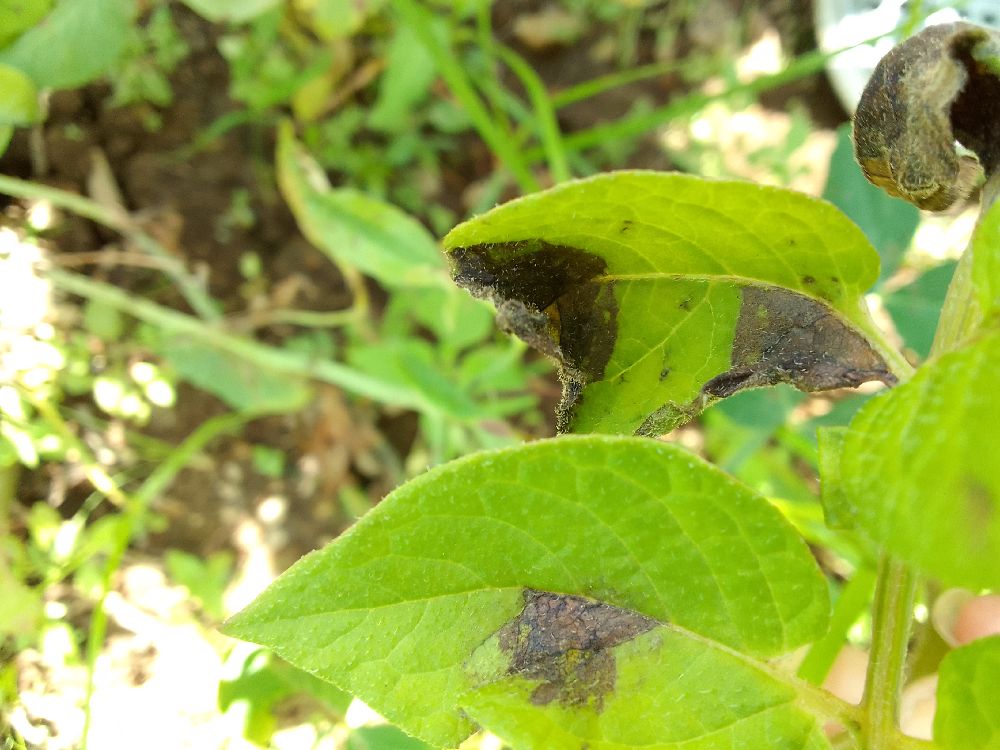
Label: Late blight